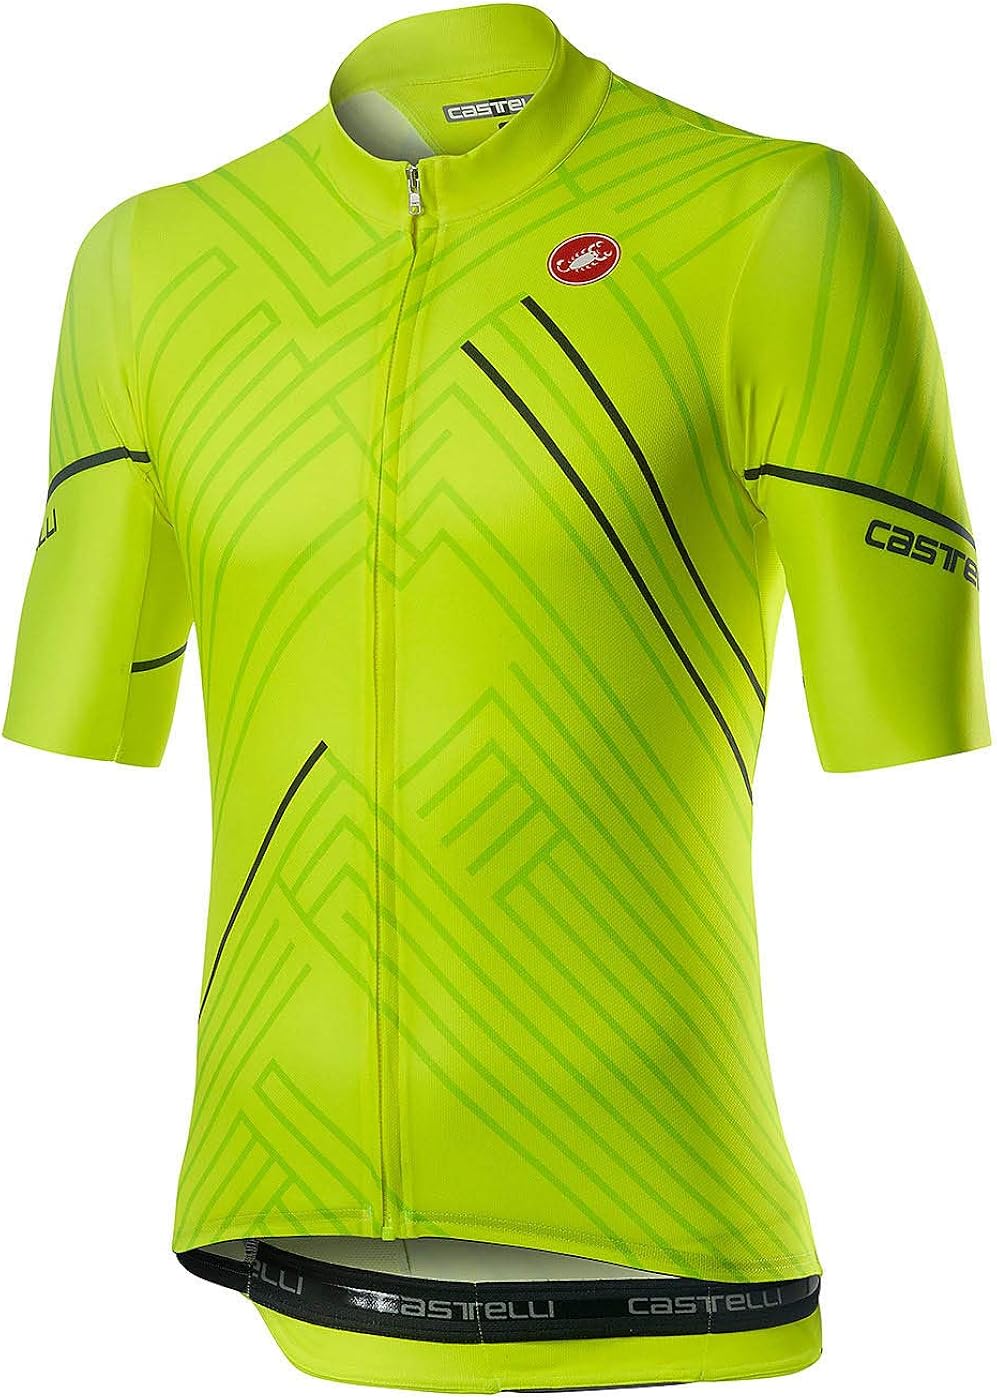
Castelli Passo Jersey - Men's Yellow Fluo, L
Category: AMAZON FASHION
� Micromesh main body fabric to keep you dry � Mesh side panels for breathability � Velocity Rev2 fabric on sleeves with close-to-body fit and rawcut endings � Covered YKK� Vislon� zipper � Drop tail with 3 rear pockets � Reflective piping � WEIGHT: 149 g (Large) � 18�-34�C / 65�-95�F
Features: Jersey | Zipper closure